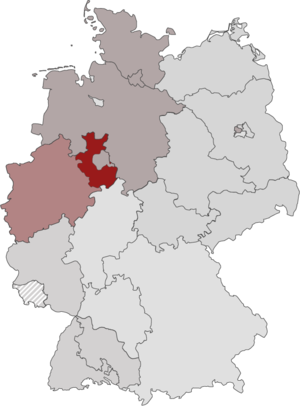
Le district de Minden est un ancien district de la province de Westphalie de 1816 à 1946 puis de Rhénanie du Nord-Westphalie de 1946 à 1947. Il est intégré ensuite dans le district de Detmold. Le siège du district est à Minden mais la plus grande ville du district est Bielefeld. Le terme "Westphalie Est" est devenu synonyme du district et son usage est encore très répandu aujourd'hui, entre autres dans le nom de la région de Westphalie Est-Lippe.